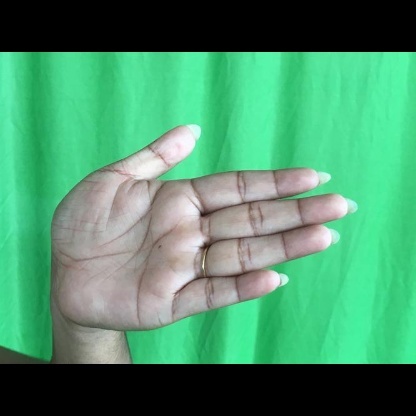
Mudra: Ardhachandran